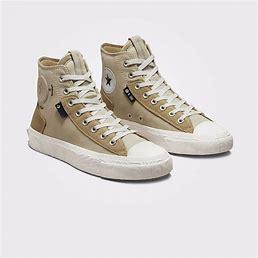
Brand: Converse
Model: Chuck Taylor Alt Star